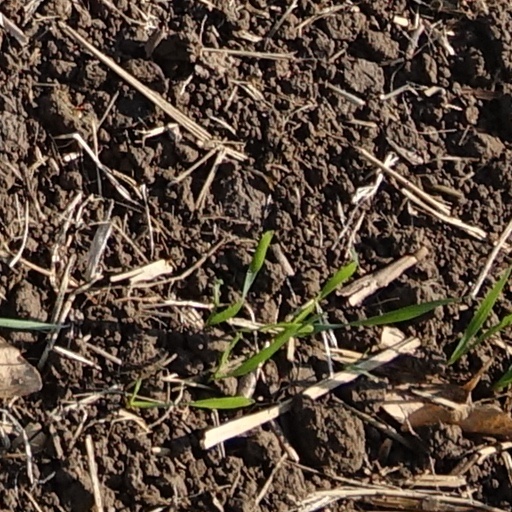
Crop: wheat